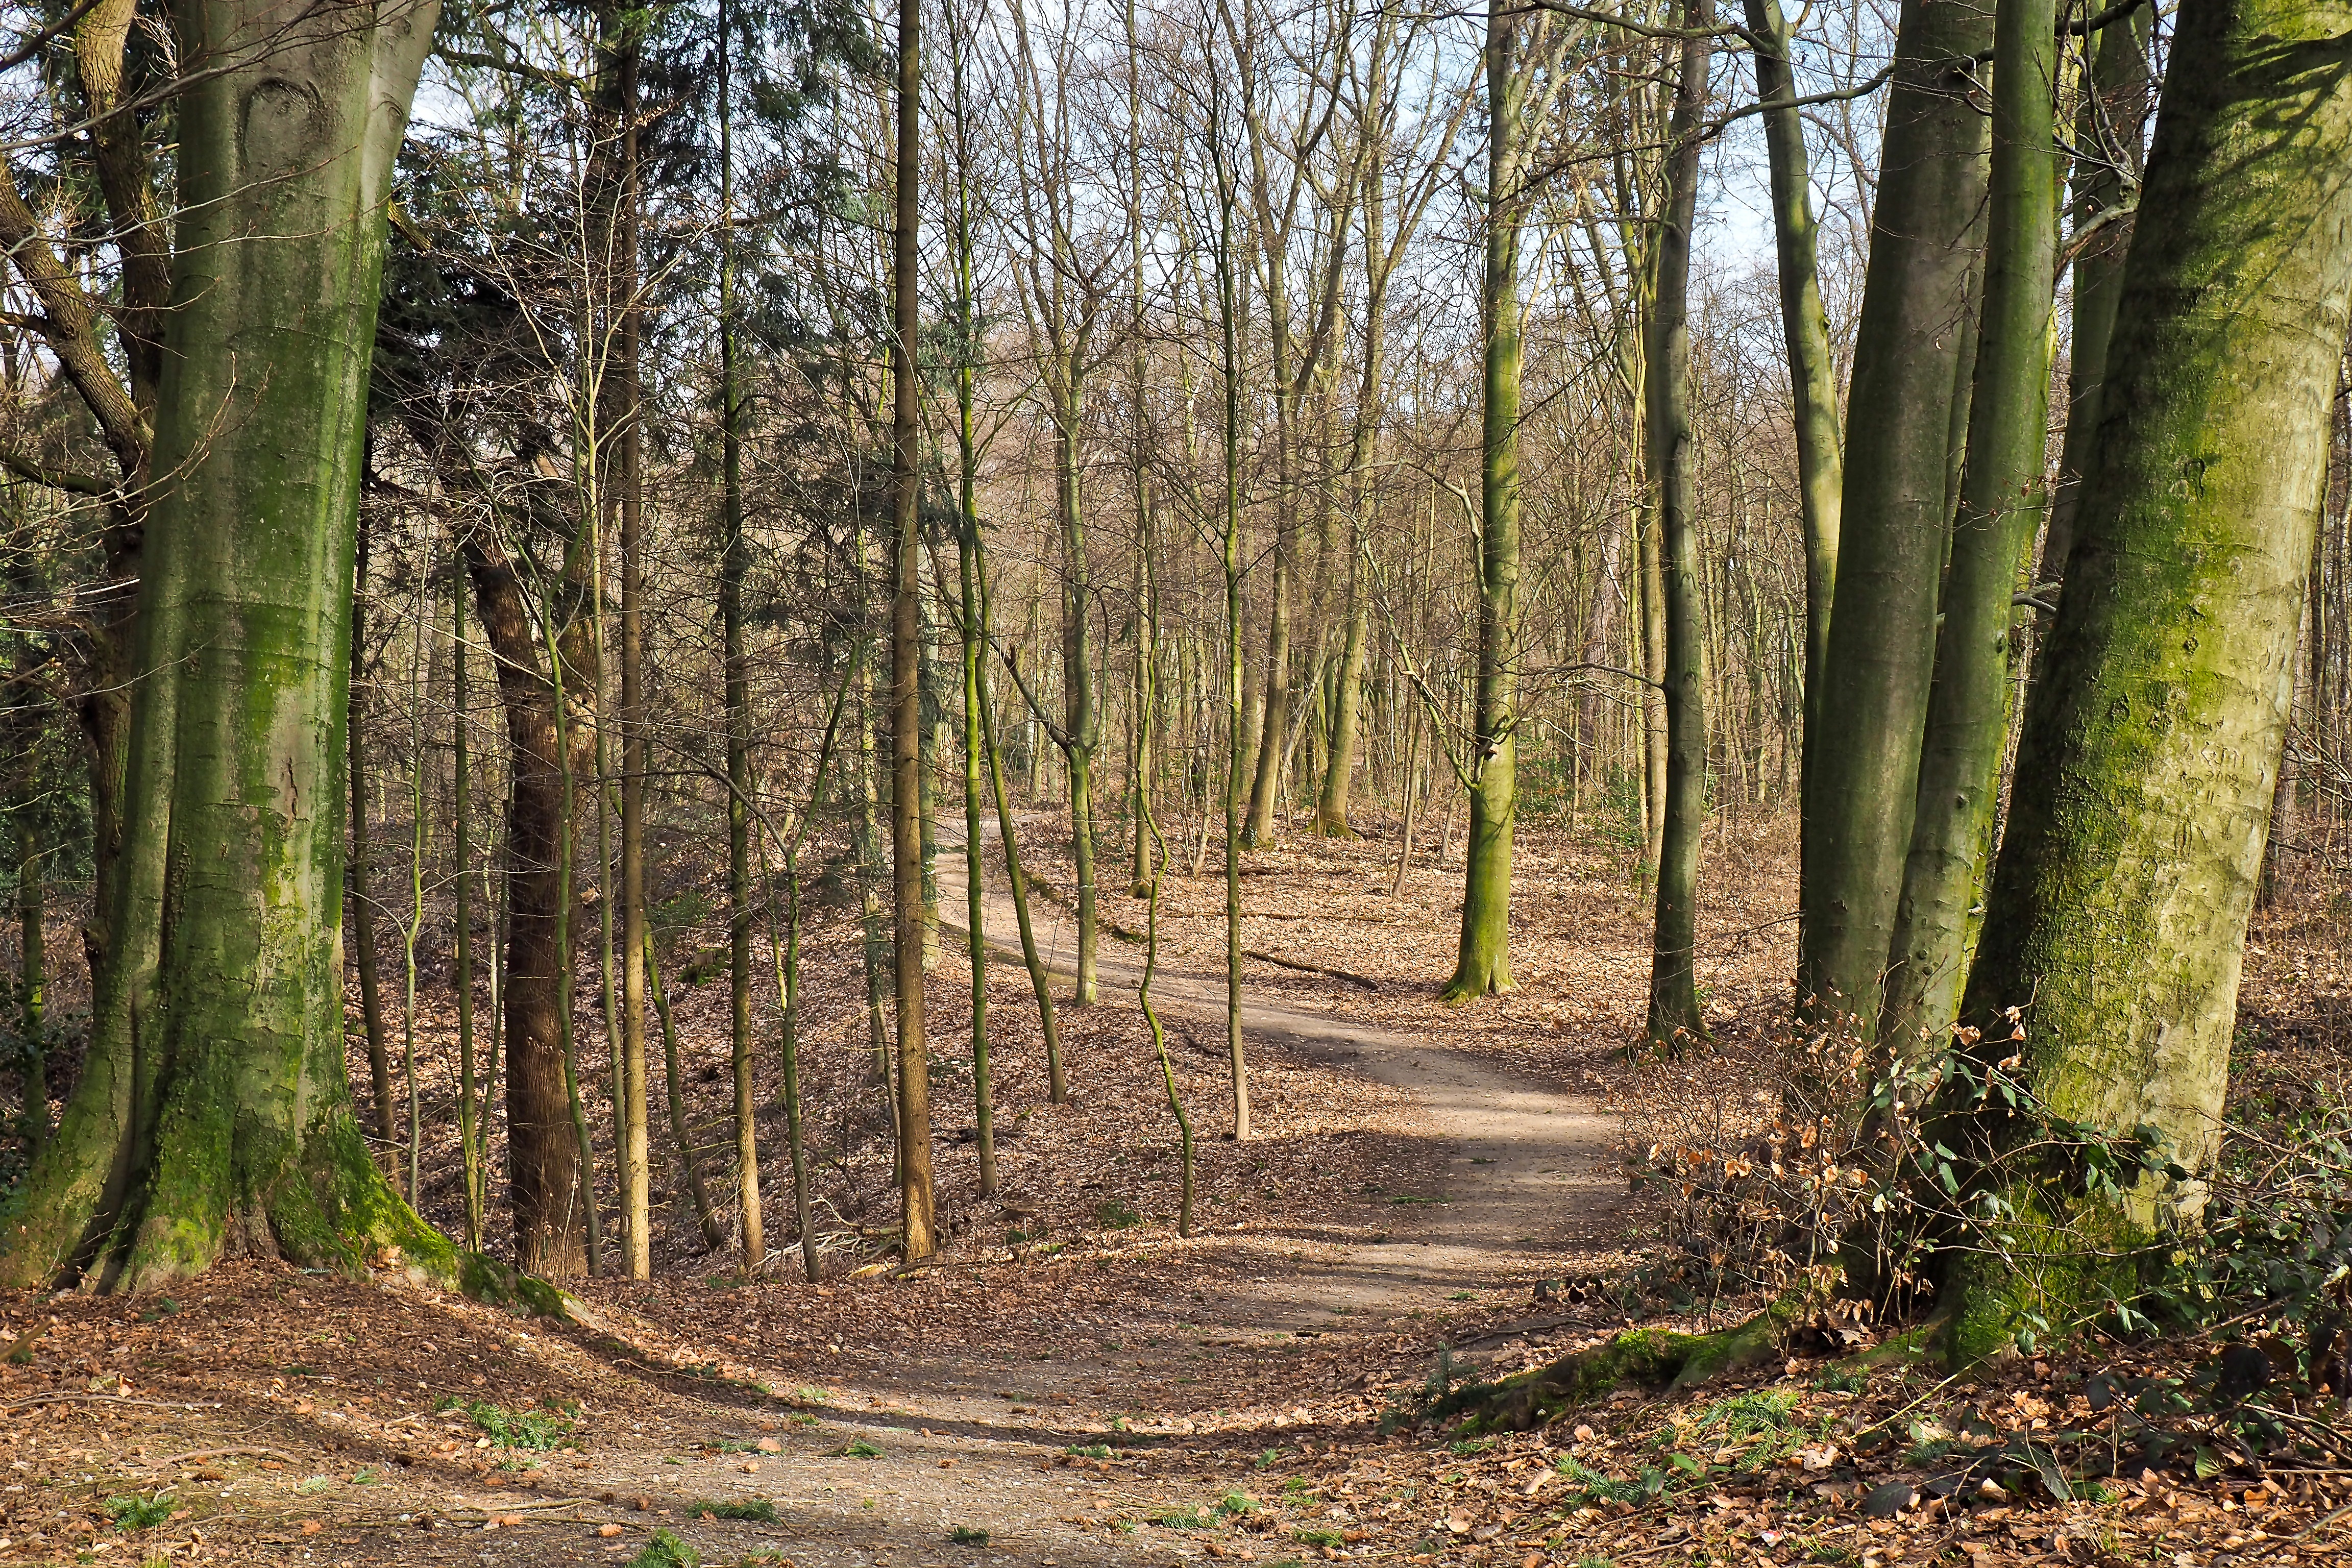
landscape, tree, nature, forest, outdoor, wilderness, plant, hiking, trail, meadow, sunlight, idyllic, rural, green, hike, autumn, rest, agriculture, lane, trees, swinging, deciduous, wetland, grove, woodland, habitat, mood, idyll, away, ecosystem, forest path, on foot, biome, alter weg, green landscape, old growth forest, natural environment, woody plant, temperate broadleaf and mixed forest, temperate coniferous forest